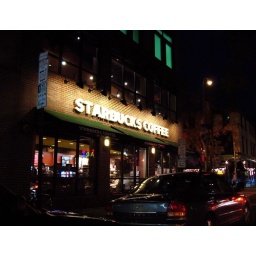
. I like the reflection in the window of the neon sign from Eyes Gallery, catty-corner and up the street.